Riccardo Del Turco

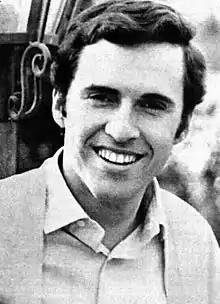
Del Turco in "Radiocorriere" magazine (1965)

Riccardo Del Turco (born 7 September 1939) is an Italian singer-songwriter and record producer, best known for the song "Luglio".